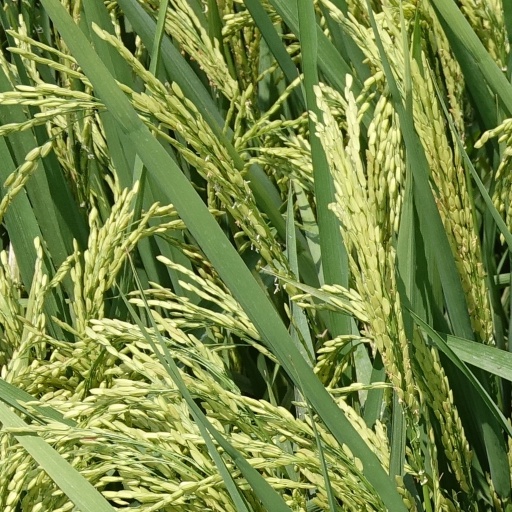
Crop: rice